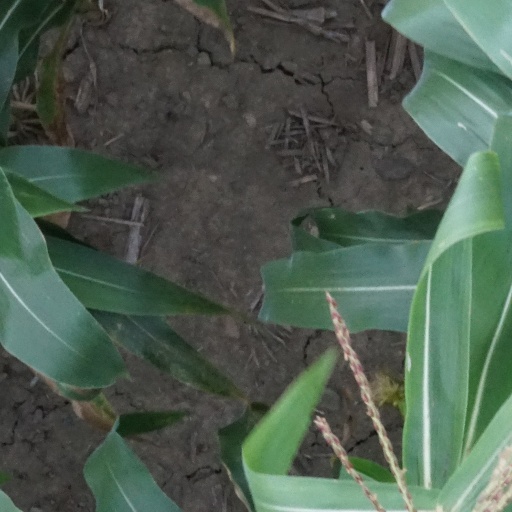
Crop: maize; corn